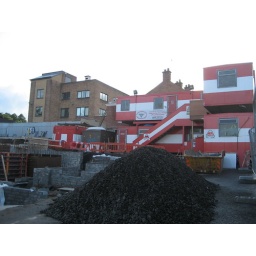
I was standing right against the fence halfway in the road, hoping for a lull in the traffic coming down Ridgeway Street.